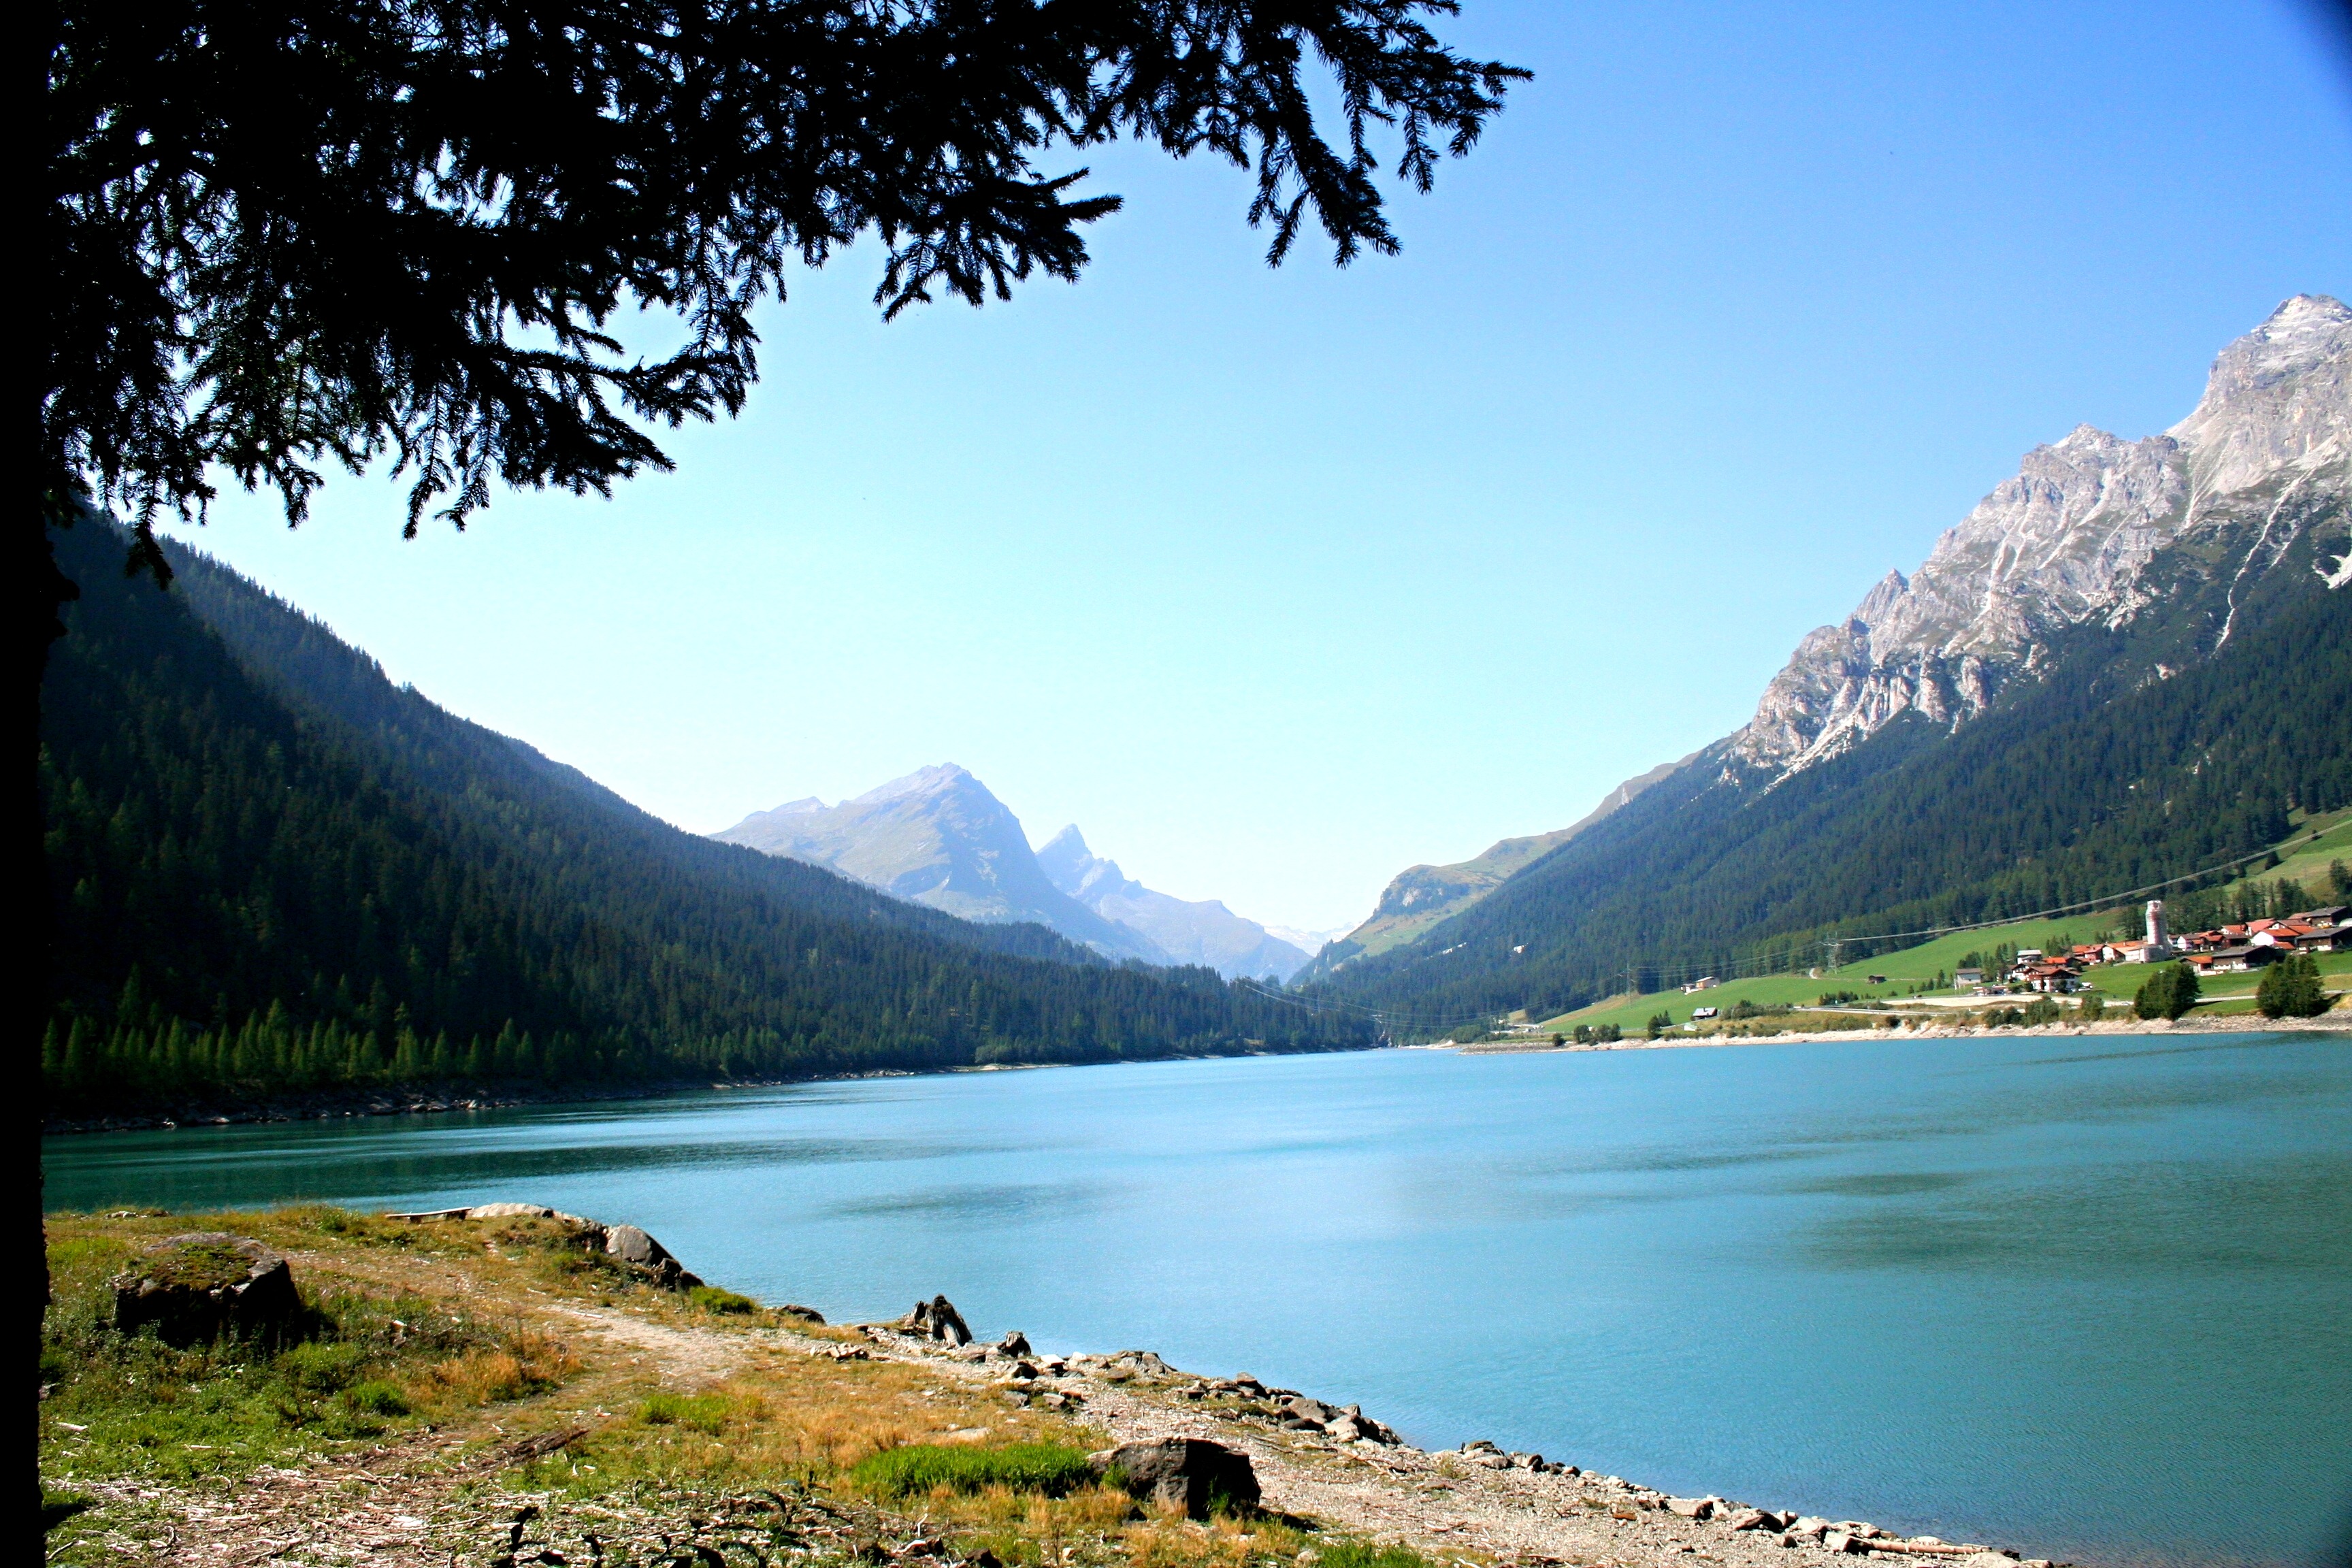
landscape, tree, water, nature, forest, wilderness, mountain, sky, lake, building, valley, mountain range, reflection, alpine, blue, fjord, dam, reservoir, body of water, power plant, mountains, alps, switzerland, artificial, loch, landform, graub nden, mountainous landforms, sufnersee, sufers, spl gen, hinterrhein